Bridges to Prosperity

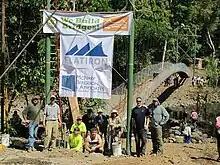
Team members celebrate completion of Bosque, El Salvador bridge.

Safe access is transformative for households, communities, and countries. Bridges to Prosperity partners with local governments and community leaders to develop, enable, and advocate for national infrastructure programs that acknowledge the needs of rural populations.